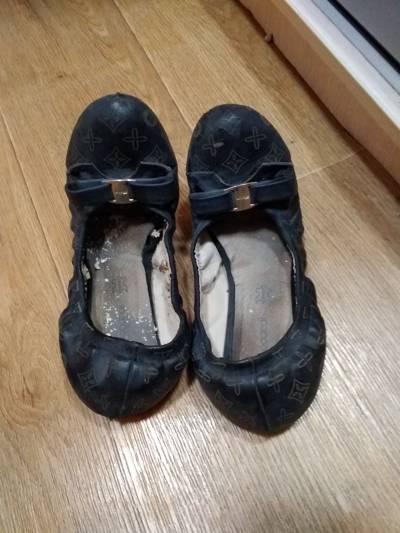
Waste category: shoes